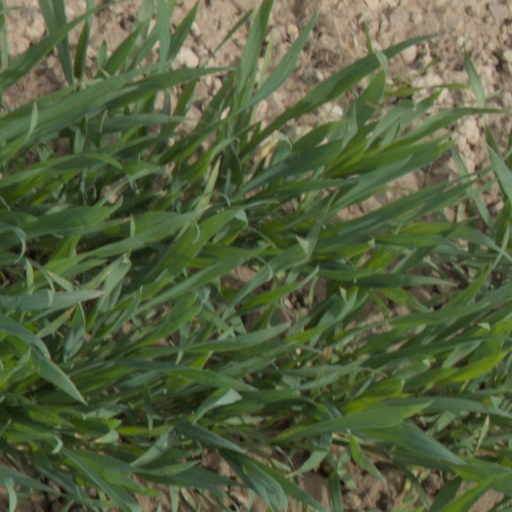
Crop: wheat